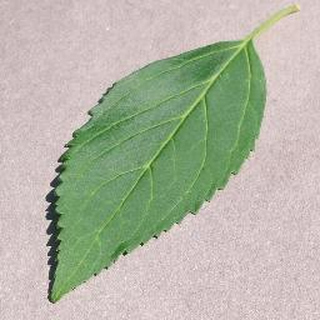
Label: healthy_cherry